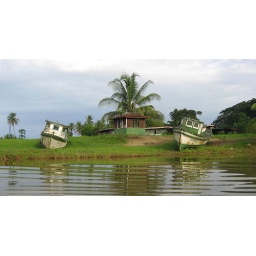
Those are the names of the two decrepit, plant-growing boats along a small river near Tortuguero, Costa Rica.